Ferrari F2012

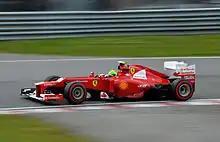
Felipe Massa during the Canadian Grand Prix

In Canada, Ferrari made a large step forward in performance, introducing a new exhaust configuration similar to the McLaren cars, using the coanda effect more effectively than the previous solution and vastly improving overall tyre wear and downforce. In qualifying F2012 proved it was competitive enough to fight for the first three rows on the grid. Alonso qualified third, three tenths off the pole, and Massa qualified sixth, which was the best result for Ferrari in 2012 up to date. Race started well for Ferrari with Massa immediately pushing hard for positions, but eventually he made a mistake and spun, so that ruined his race. He finished tenth. Alonso was saving tires and it paid off when Sebastian Vettel pitted. Alonso came into the pits two laps later, which allowed him to take the second position. At the second round of pit stops, Hamilton went first to the pits, but both Alonso and Vettel were not set to do the same, and tried to finish the race without pitting. But that strategy was false for both of them, because tyres started to degrade very fast so cars behind were closing and closing and eventually started to attacking Fernando for position. He could not manage to hold for long, so he finished the race fifth.